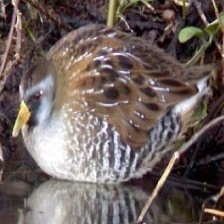
Species: SORA
Scientific name: PORZANA CAROLINA
ImageNet parent category: european_gallinule